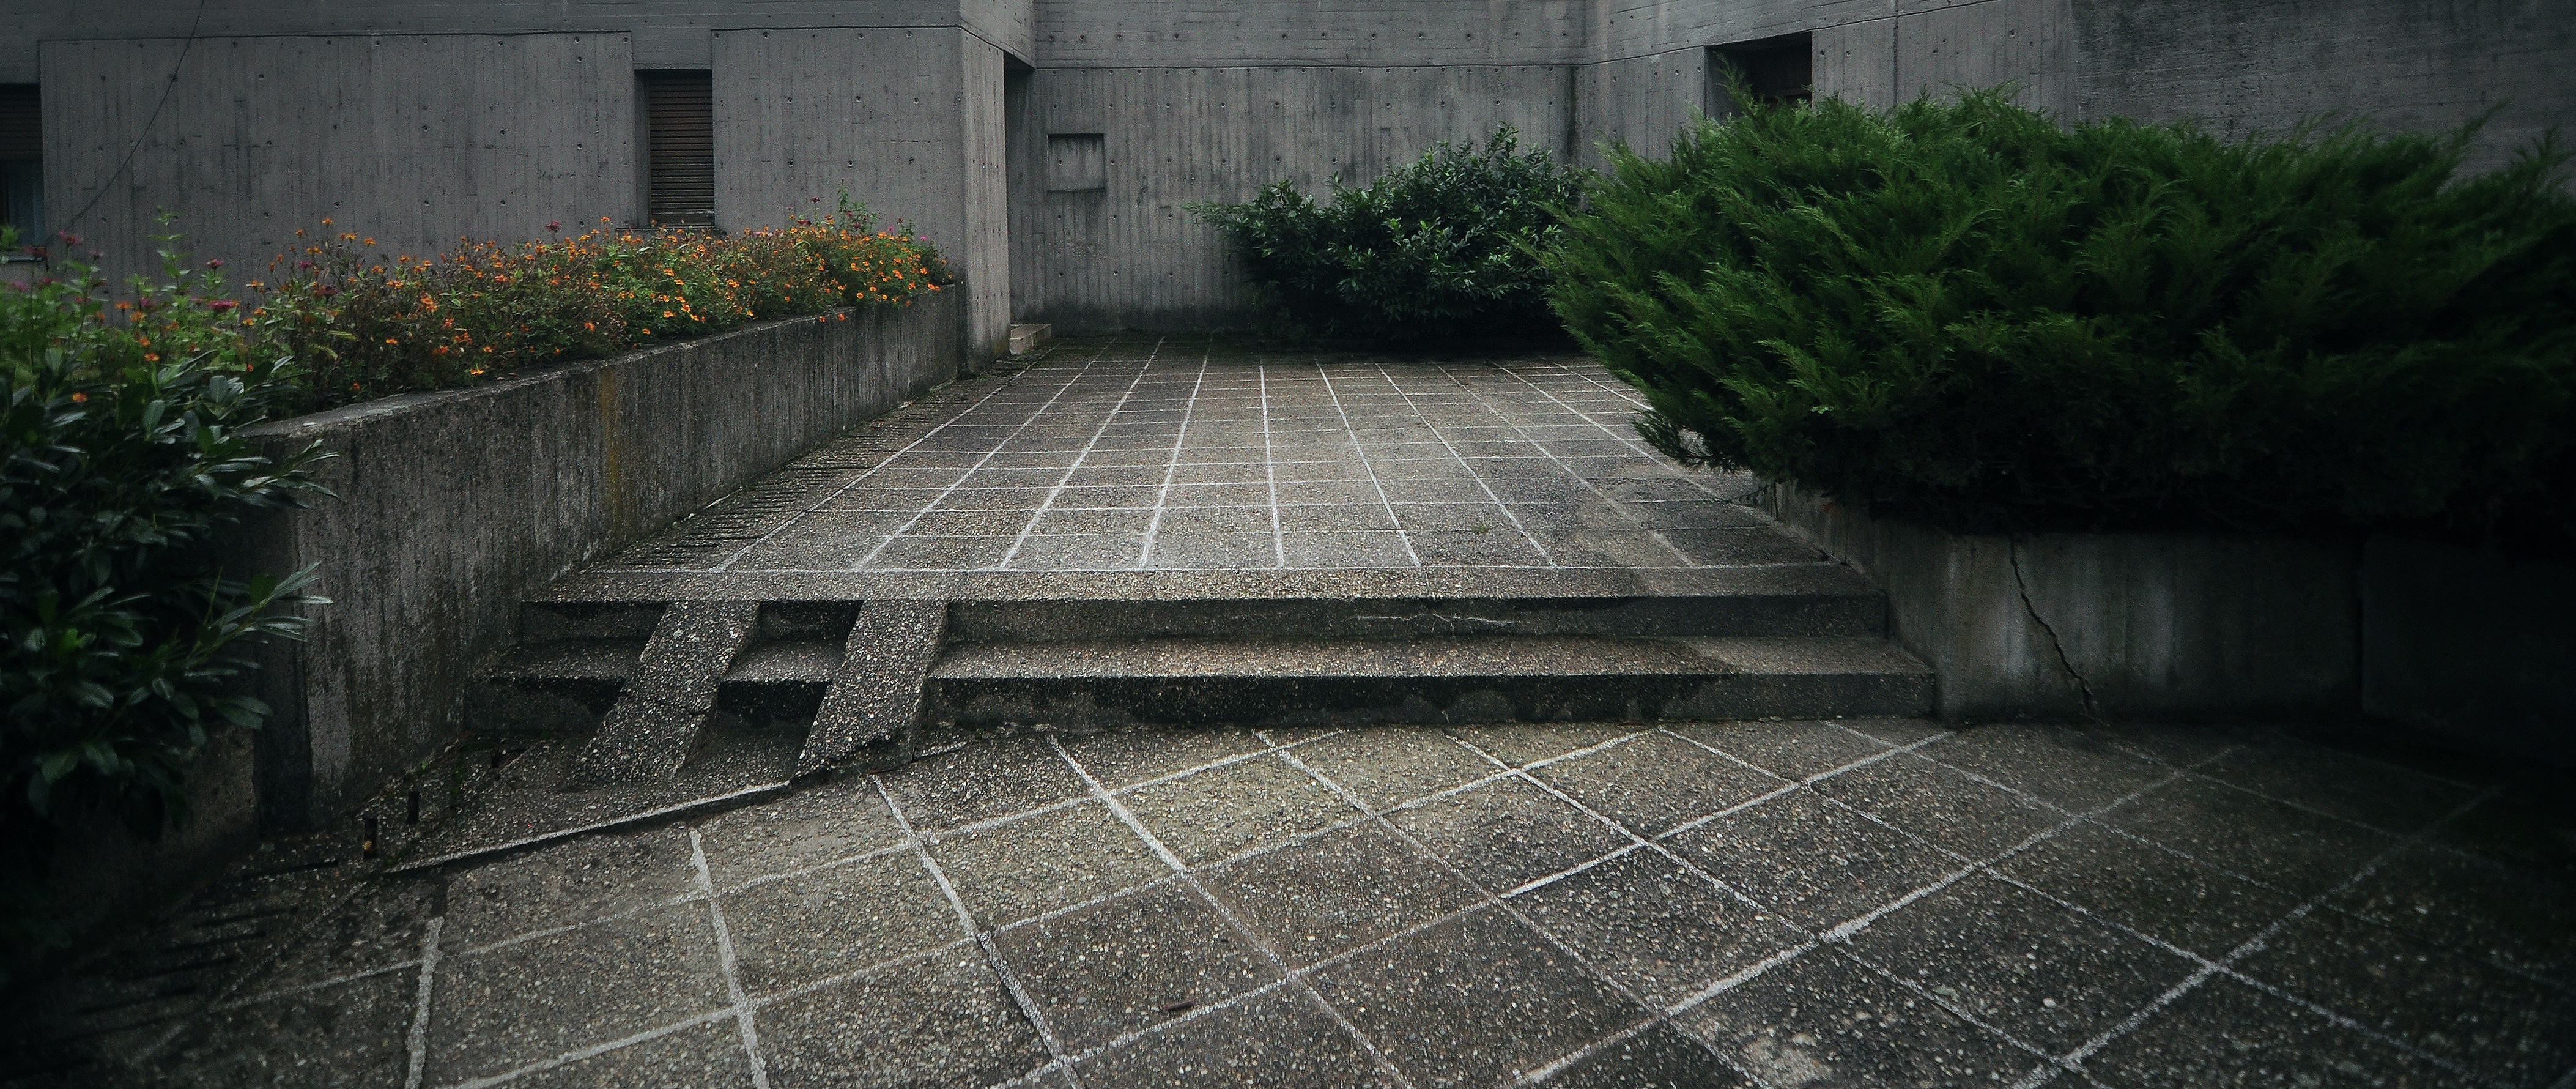
architecture, road, street, photography, house, sidewalk, building, alley, cobblestone, wall, walkway, monument, photo, backyard, religion, facade, church, exterior, christian, modern, concrete, photos, religious, danube, courtyard, infrastructure, fotografie, christianity, brutalism, iron, brutalist, romancatholic, gates, yard, beton, romania, driveway, biserica, arhitectura, patrimoniu, noncoloursincolour, bisericeasc, cladire, fatada, brut, mehedinti, dunare, orsova, aparent, lmimhiimb10371, romanocatolica, cre tinism, neprih nitaz mislire, flooring, road surface